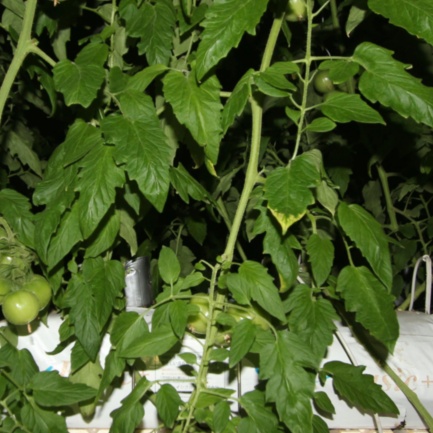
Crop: tomato